Secret correspondence of James VI

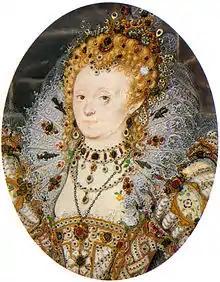
Elizabeth sent a miniature portrait by Nicholas Hilliard to Prince Henry at Stirling Castle.

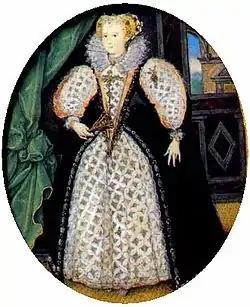
Anne of Denmark requested portraits of the Earl of Essex and Lady Rich.

Scottish diplomats including the resident James Hudson, a former court musician, the financier Thomas Foulis, and ambassadors including (Foulis' nephew) David Foulis, William Keith of Delny, and Edward Bruce, Commendator of Kinloss were in touch with the Earl of Essex and his secretary Anthony Bacon.